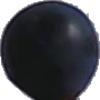
Label: blue_grape